Liverpool Overhead Railway

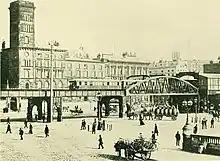
A section of the overhead railway circa 1911

From 2 July 1905, Overhead Railway trains began running through to Seaforth & Litherland, and through connections and through bookings between Liverpool Overhead Railway stations and the Southport branch of the Lancashire & Yorkshire Railway were made available, with revised fares and timetables. The L&YR built some special lightweight electric stock and from 1906 began running services from Dingle to and Aintree. Regular services to Aintree were withdrawn in 1908, and after this special trains ran only twice a year, on Jump Sunday and the following Friday for the Grand National, both held at Aintree Racecourse. Through services from Dingle to Southport were withdrawn in 1914. By 1914 the railway had served over 10 million passengers.